Pentagonal hexecontahedron

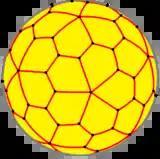
Spherical pentagonal hexecontahedron

This polyhedron is topologically related as a part of sequence of polyhedra and tilings of pentagons with face configurations (V3.3.3.3."n"). (The sequence progresses into tilings the hyperbolic plane to any "n".) These face-transitive figures have (n32) rotational symmetry.